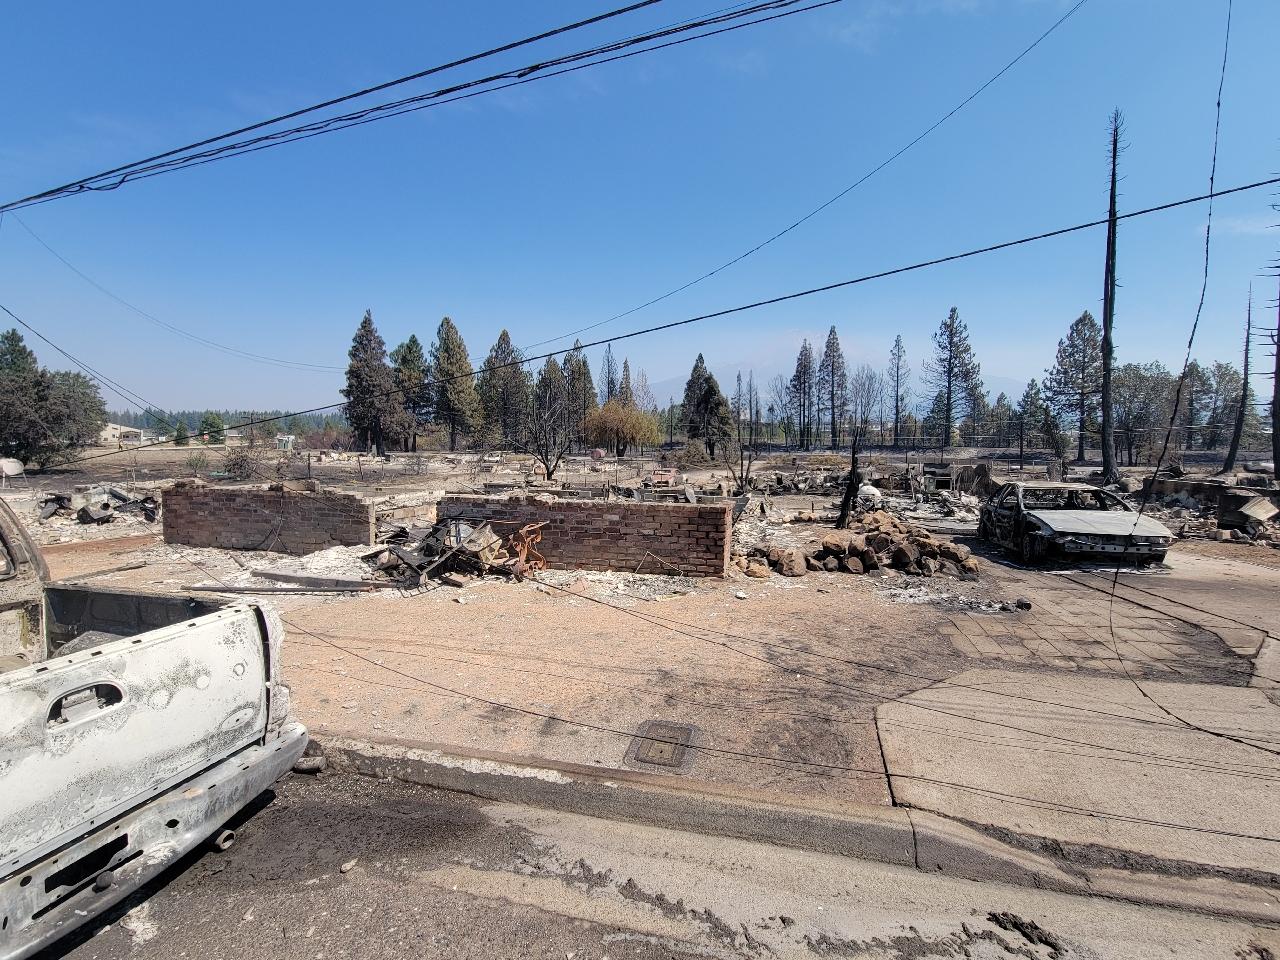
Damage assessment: destroyed